Journal of Advanced Nursing

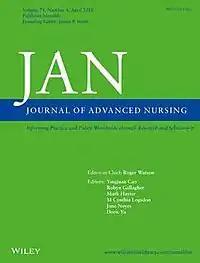

The Journal of Advanced Nursing (also known as JAN) is a monthly peer-reviewed medical journal covering all aspects of nursing. It is published by John Wiley & Sons. JAN is a world-leading international peer-reviewed journal. JAN targets readers who are committed to advancing practice and professional development on the basis of new knowledge and evidence. .